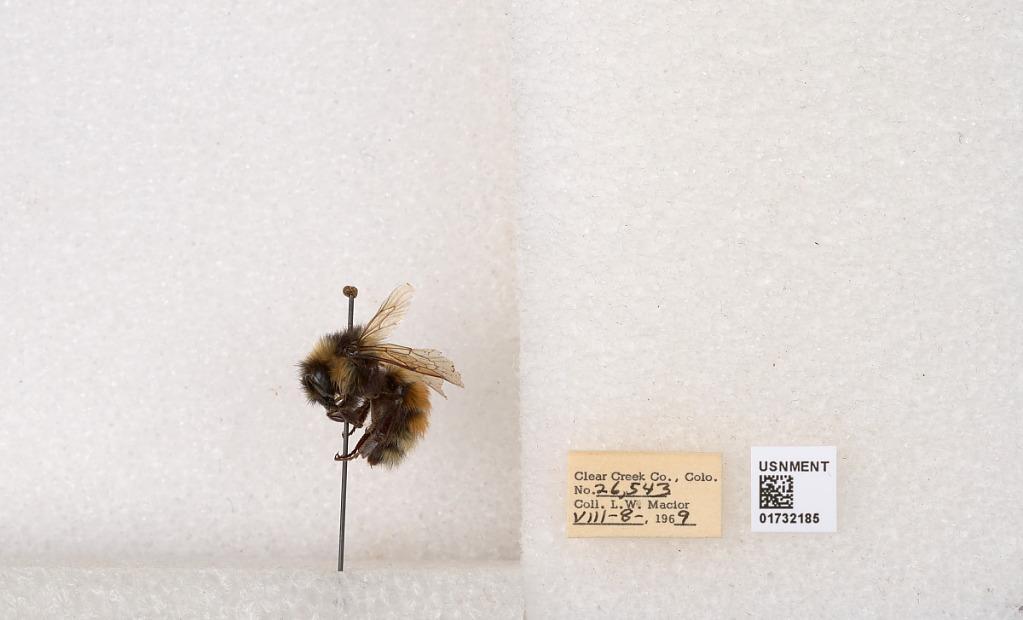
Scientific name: Bombus (Pyrobombus) sylvicola Kirby
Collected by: L. Macior
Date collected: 1969-8-8
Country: United States
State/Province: Colorado
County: Clear Creek
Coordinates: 39.7006, -105.694